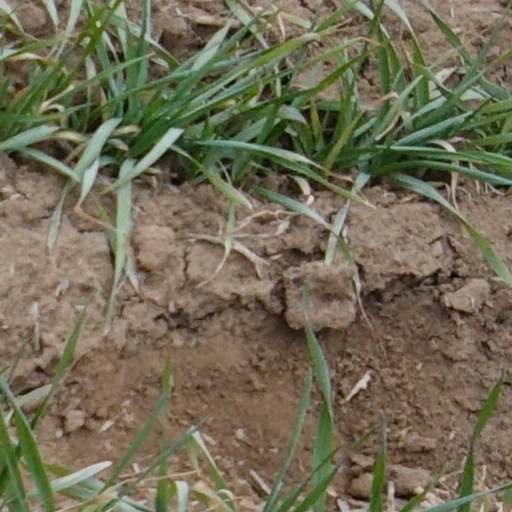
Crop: wheat